Inariyama-kōen Station

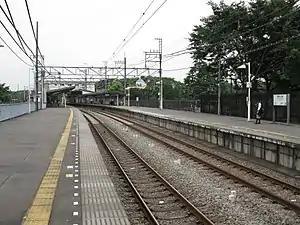
Inariyama-kōen Station platform (Seibu Railway Ikebukuro Line)

is a passenger railway station located in the city of Sayama, Saitama, Japan, operated by the private railway operator Seibu Railway.